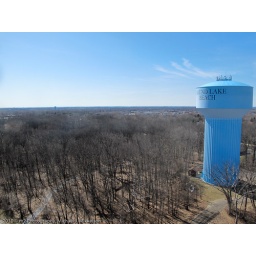
The big blue water tower in Round Lake Beach, Illinois. Captured from a G11 suspended from a kite.